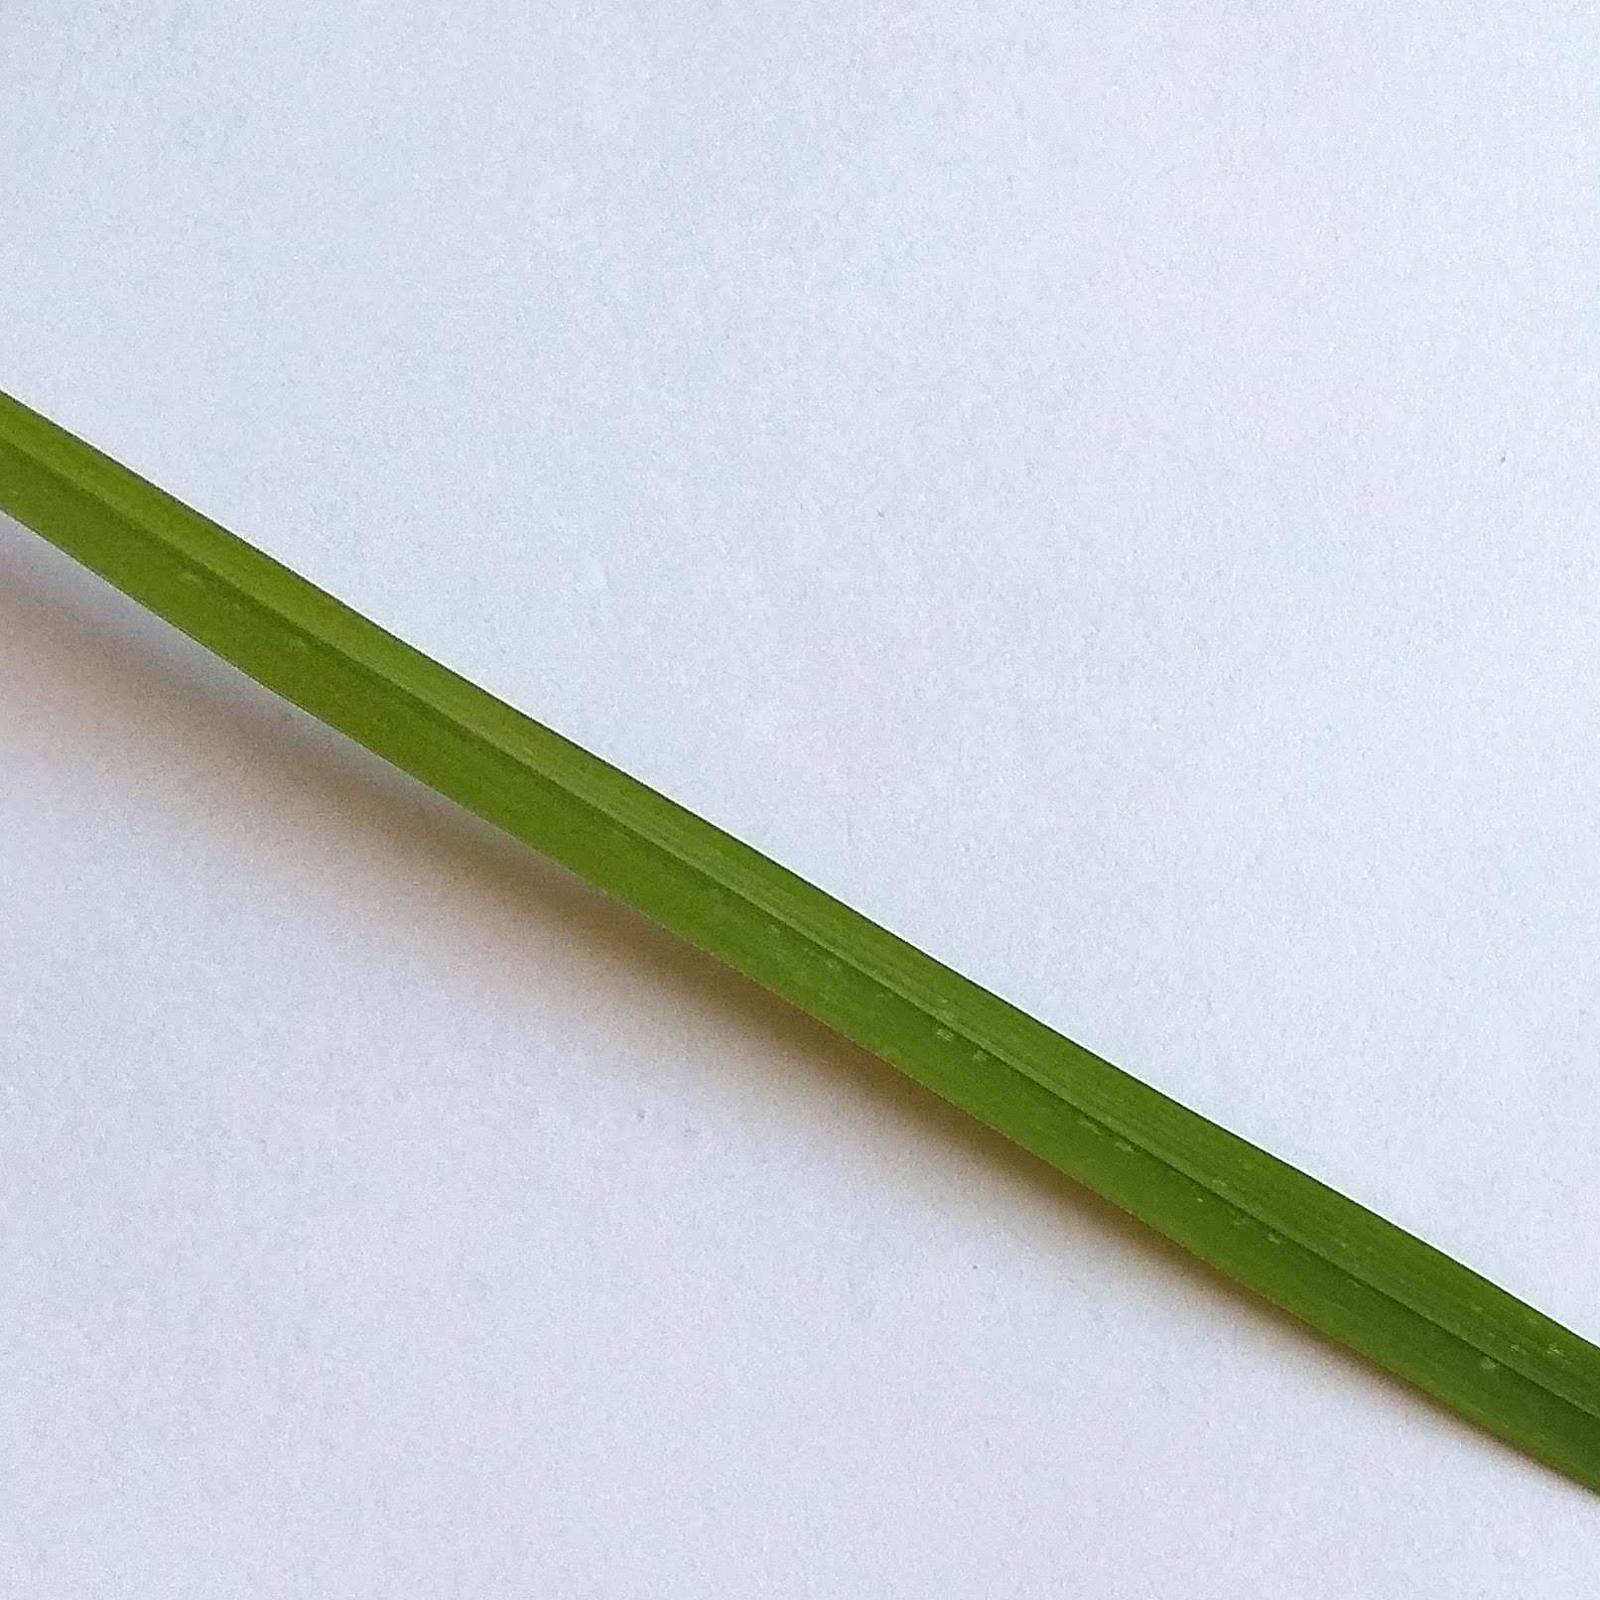
Nhãn: Healthy